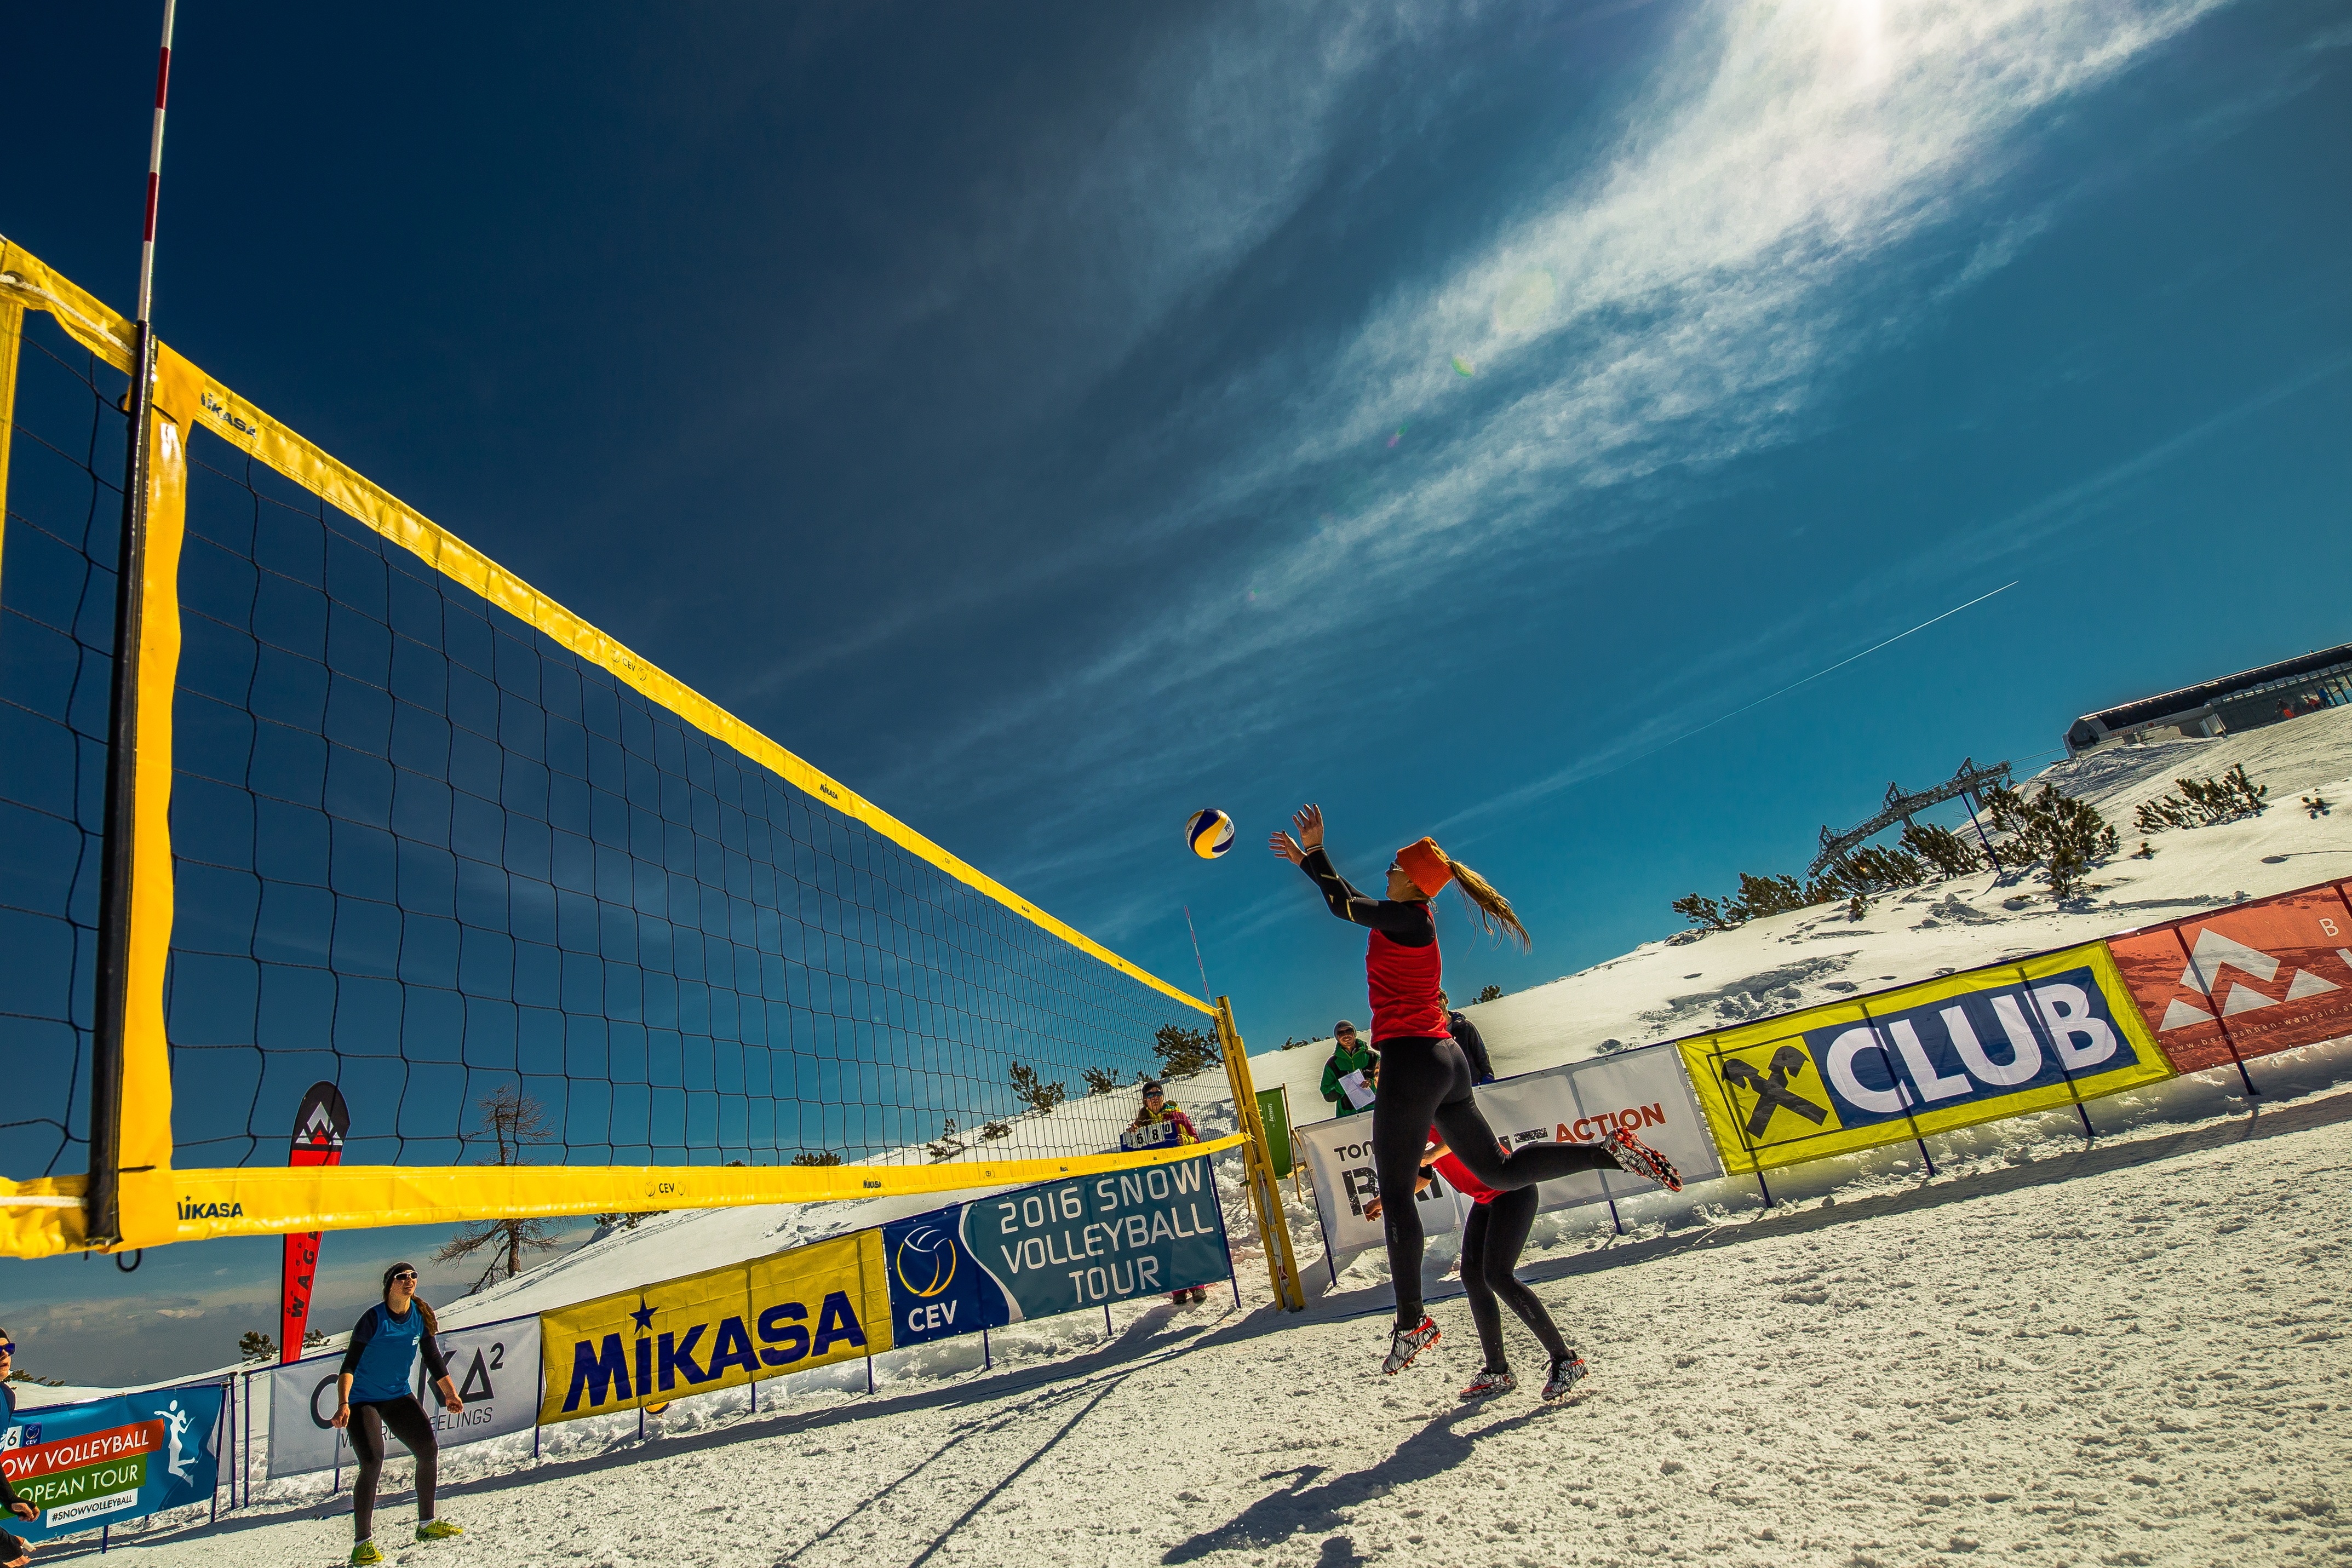
snow, sport, bicycle, jumping, extreme sport, movement, stadium, player, sports equipment, competition, sports, fairness, volleyball, salzburg, ski run, ball sports, team sport, volley, snow sports, team sports, wagrain, snow volleyball, skivolleyball, volley ball, volleyball field, volleyball net, flying mozart, sport venue, cycle sport